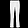
Label: Trouser